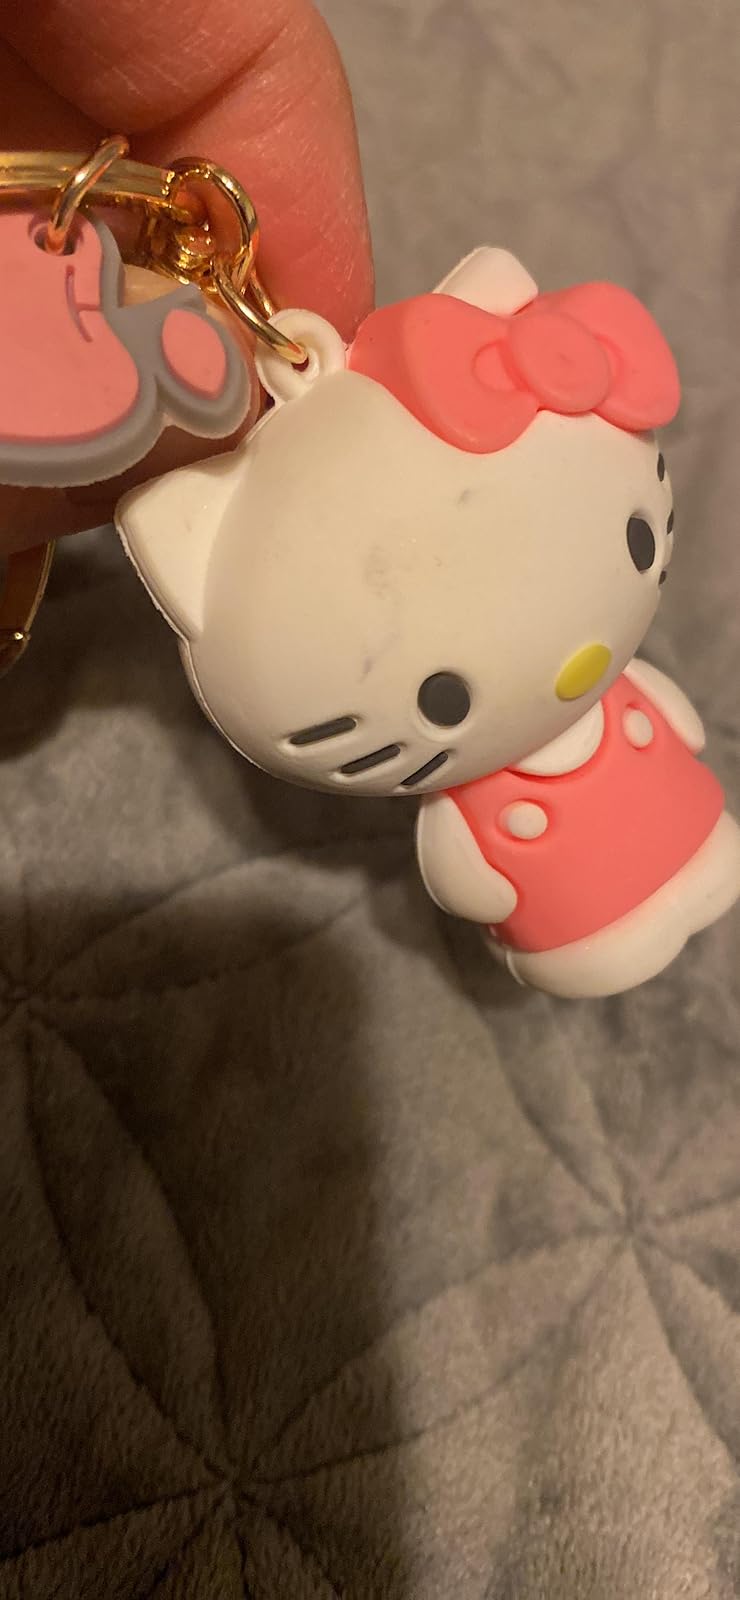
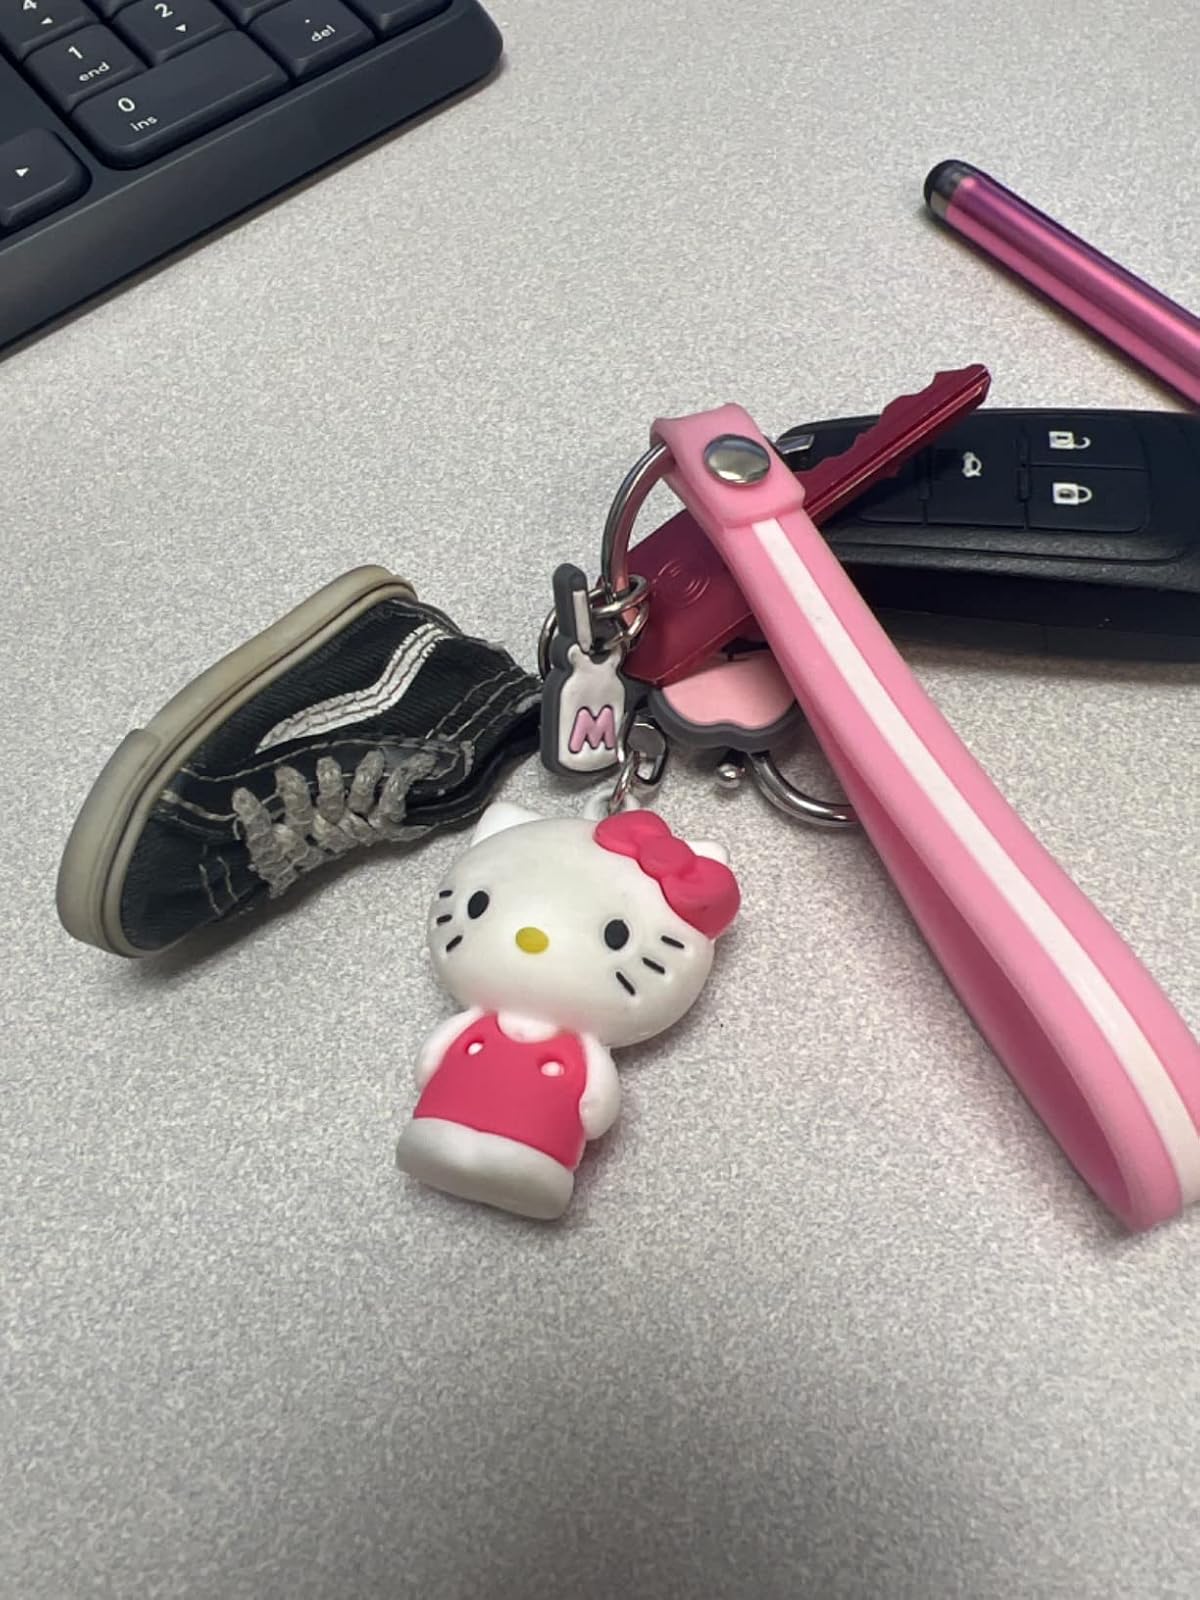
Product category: accessories_keychain
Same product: no